Castellammare Cathedral

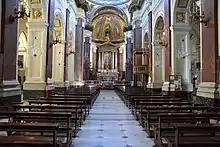
View of the nave toward the altar

The co-cathedral's facade, decorated with marbles, is opened by three arches leaning on four pillars creating a small entrance hall that you can reach from a large staircase made of a rock called “piperno of Soccavo”. The central arch is bigger than the others, and it is inset between two columns with capitals with the municipal coat of arms on its top. On the facade, there is also a clock with two small bells. The entrance to the church is enabled by three bronze doors created by the Florentine sculptor Antonio Berti, which were given as a present in 1985 by the Bank of Stabia. The central door is bigger and has more decorative elements than the other two.